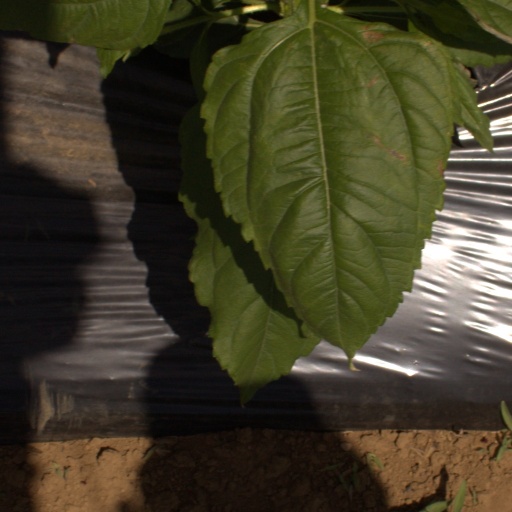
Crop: Jerusalem artichoke